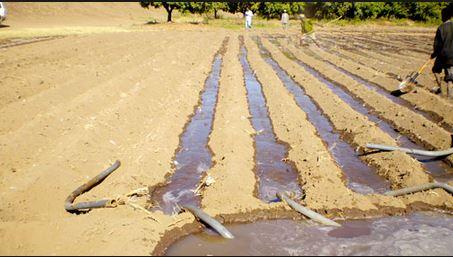
Eneo hili la shamba lina mimea midogo iliyopandwa kwa safu na kuna mfumo wa umwagiliaji wa matone unaoonekana. Mwangaza wa jua unaonekana kuakisi kwenye maji, au nyanza zinazotumika kwenye mfumo wa umwagiliaji.